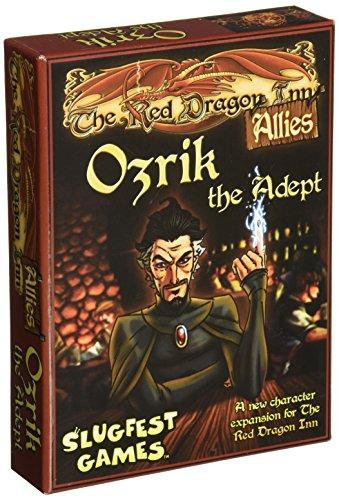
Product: Slugfest Games Red Dragon Inn: Allies - Ozrik The Adept (Red Dragon Inn Expansion) Board Game
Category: Toys & Games | Games & Accessories | Board Games
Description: This is an expansion for any standalone Red Dragon game.
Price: $13.83
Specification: ProductDimensions:4x5.2x1inches|ItemWeight:5.6ounces|ShippingWeight:5.6ounces(Viewshippingratesandpolicies)|DomesticShipping:ItemcanbeshippedwithinU.S.|InternationalShipping:ThisitemcanbeshippedtoselectcountriesoutsideoftheU.S.LearnMore|ASIN:0980209250|Itemmodelnumber:SFG017|Manufacturerrecommendedage:8-15years